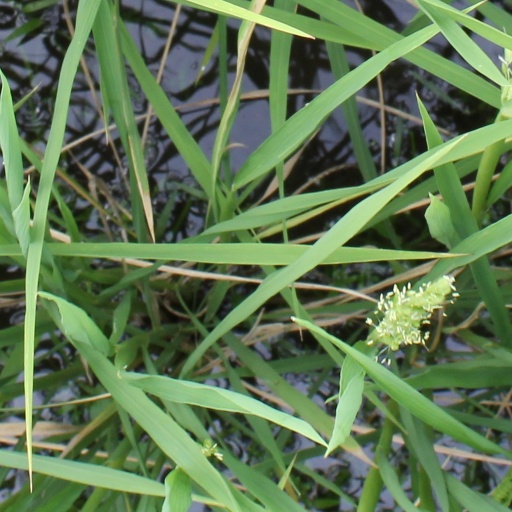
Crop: rice